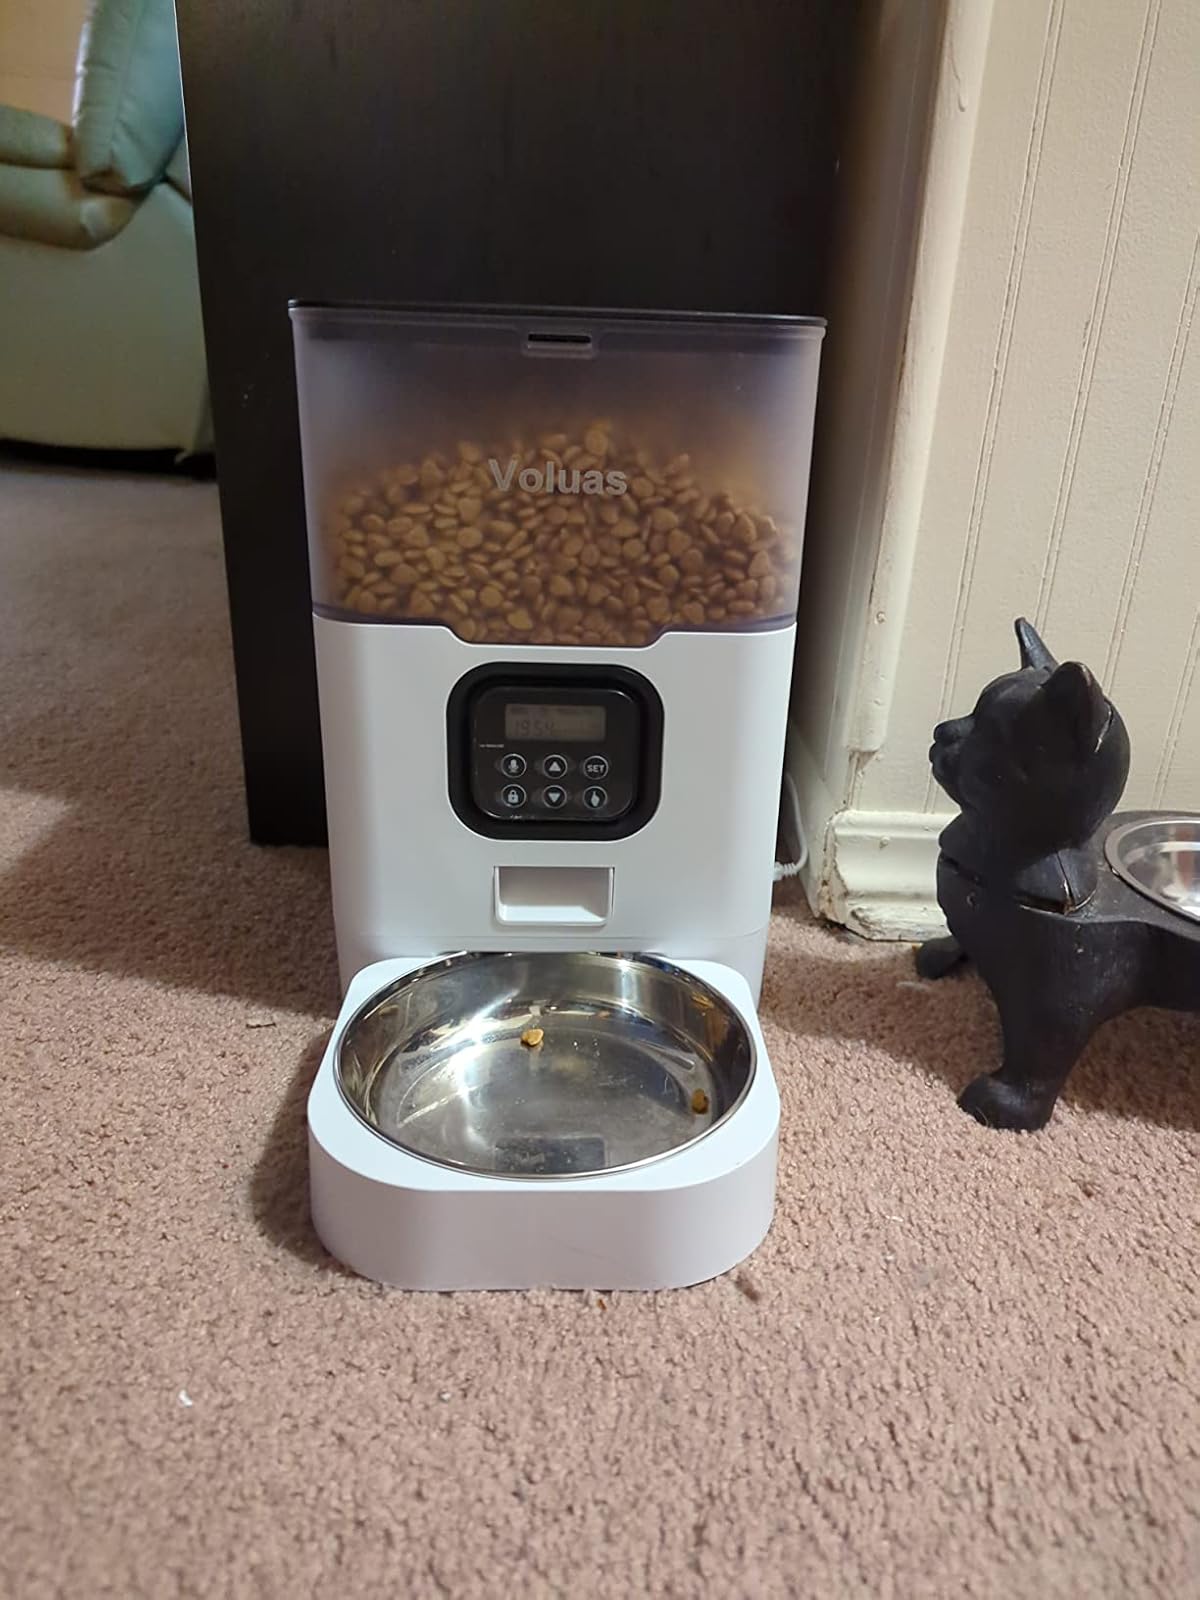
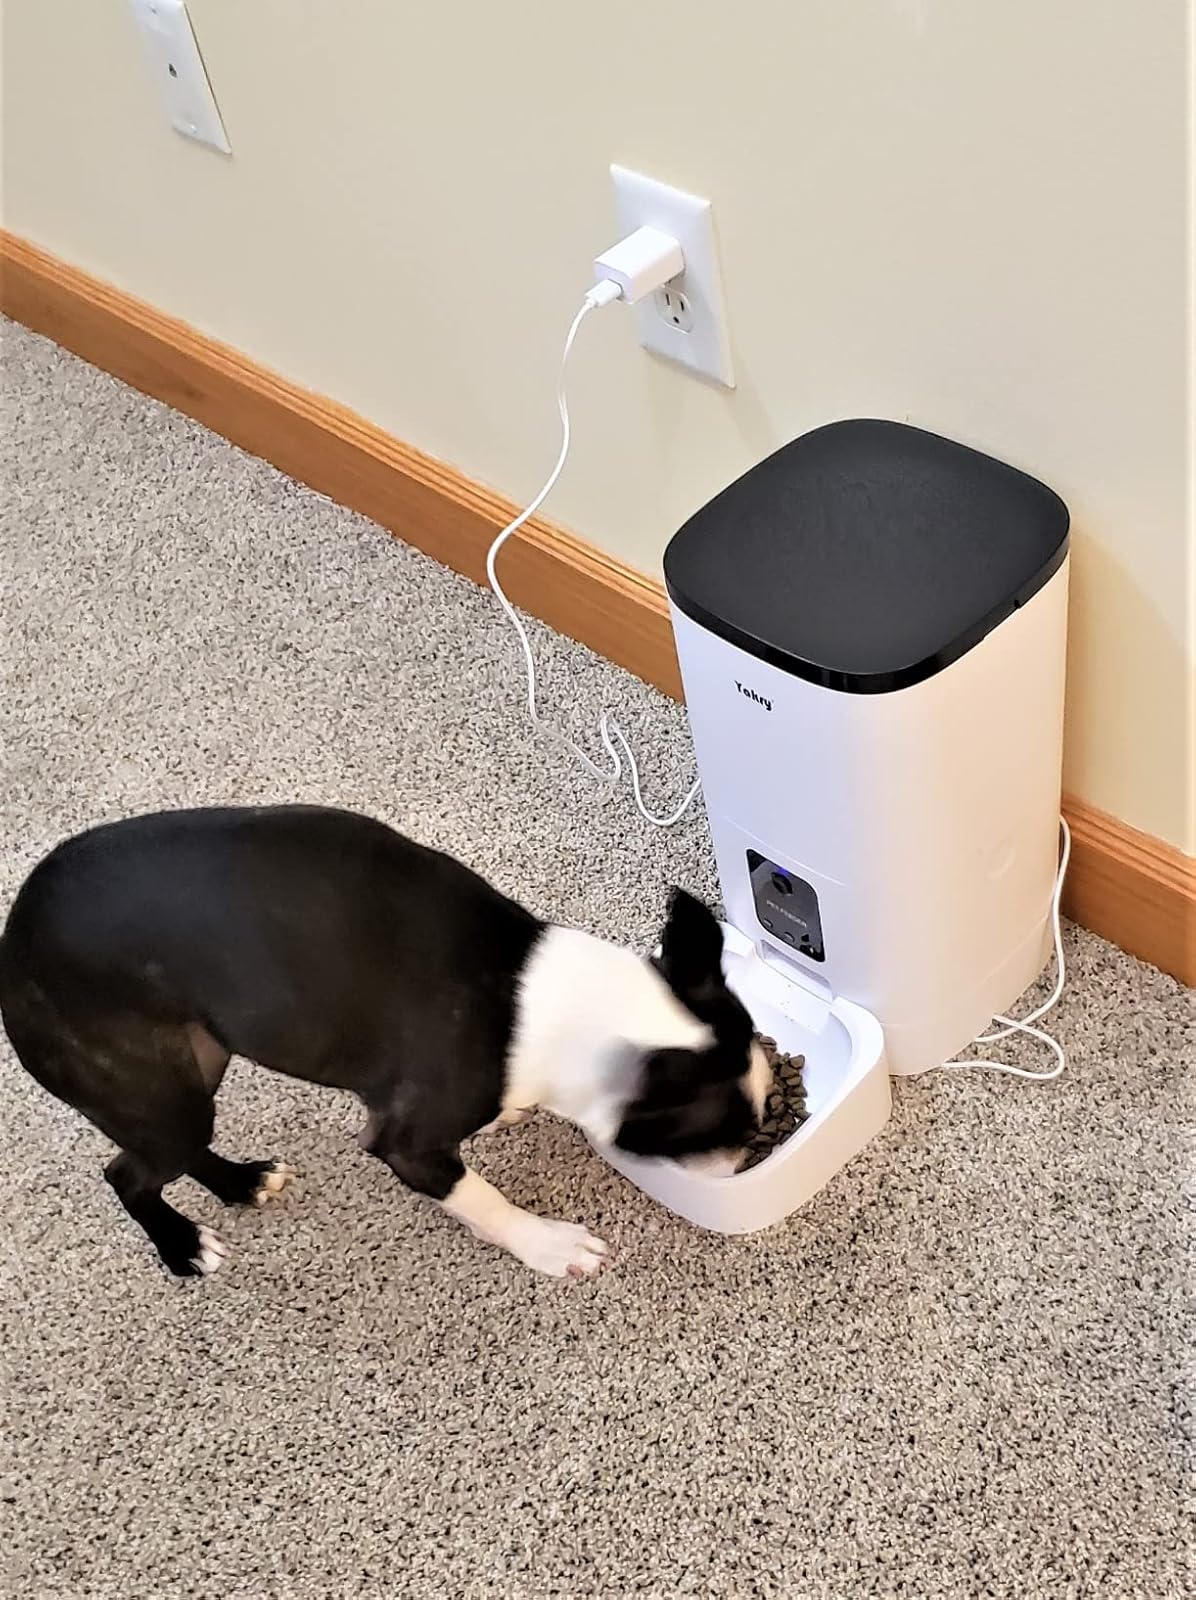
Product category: items_feeder
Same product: no